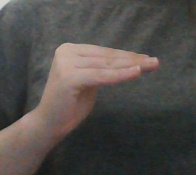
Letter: haa